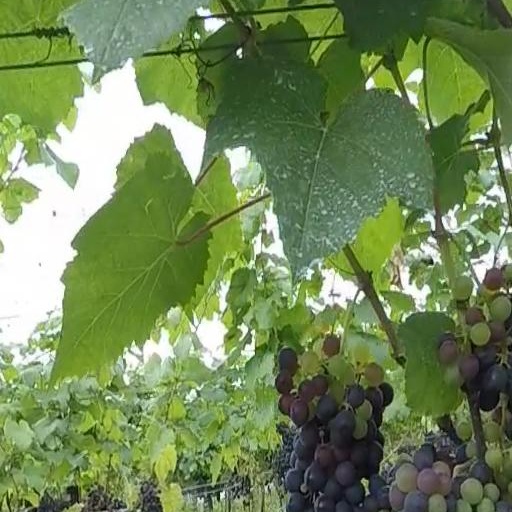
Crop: grape